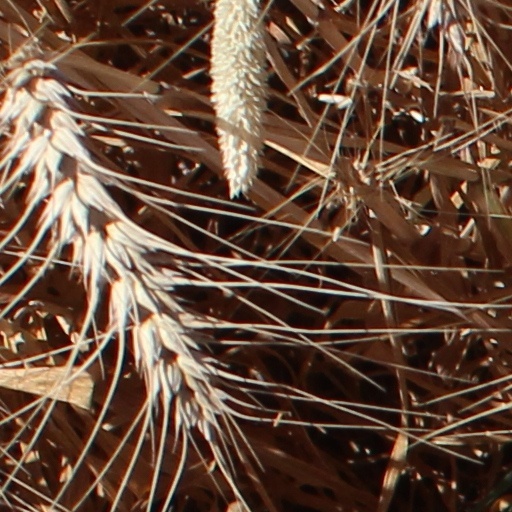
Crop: wheat